Salvator Fabris

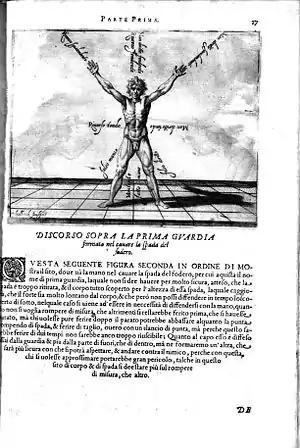
Page from "De lo Schermo overo Scienza d'Arme", engraving by Jan van Haelbeck

In his treatise, "Lo Schermo, overo Scienza D'Arme" (1606) Fabris deals with sword alone, sword and dagger, sword and cape as well as bare-handed fighting against a man armed with a dagger. Fabris also includes a Book II consisting on ways to defeat an opponent without stopping in guard, a unique occurrence among 17th-century Italian extant fencing treatises.